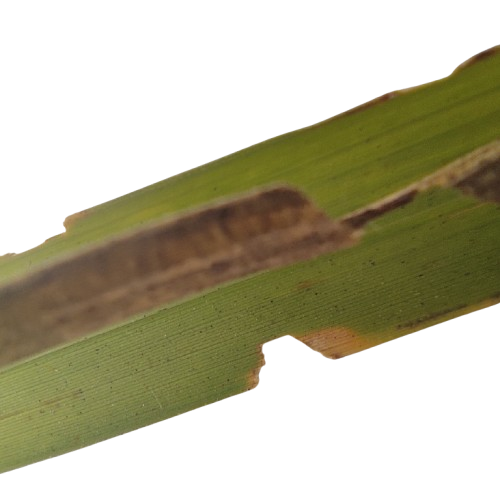
Label: Insect